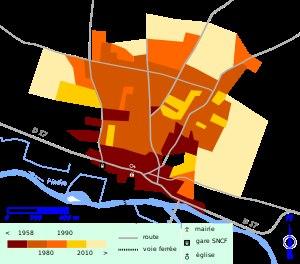
Esvres, appelée également Esvres-sur-Indre, est une commune française située dans le département d'Indre-et-Loire, en région Centre-Val de Loire.